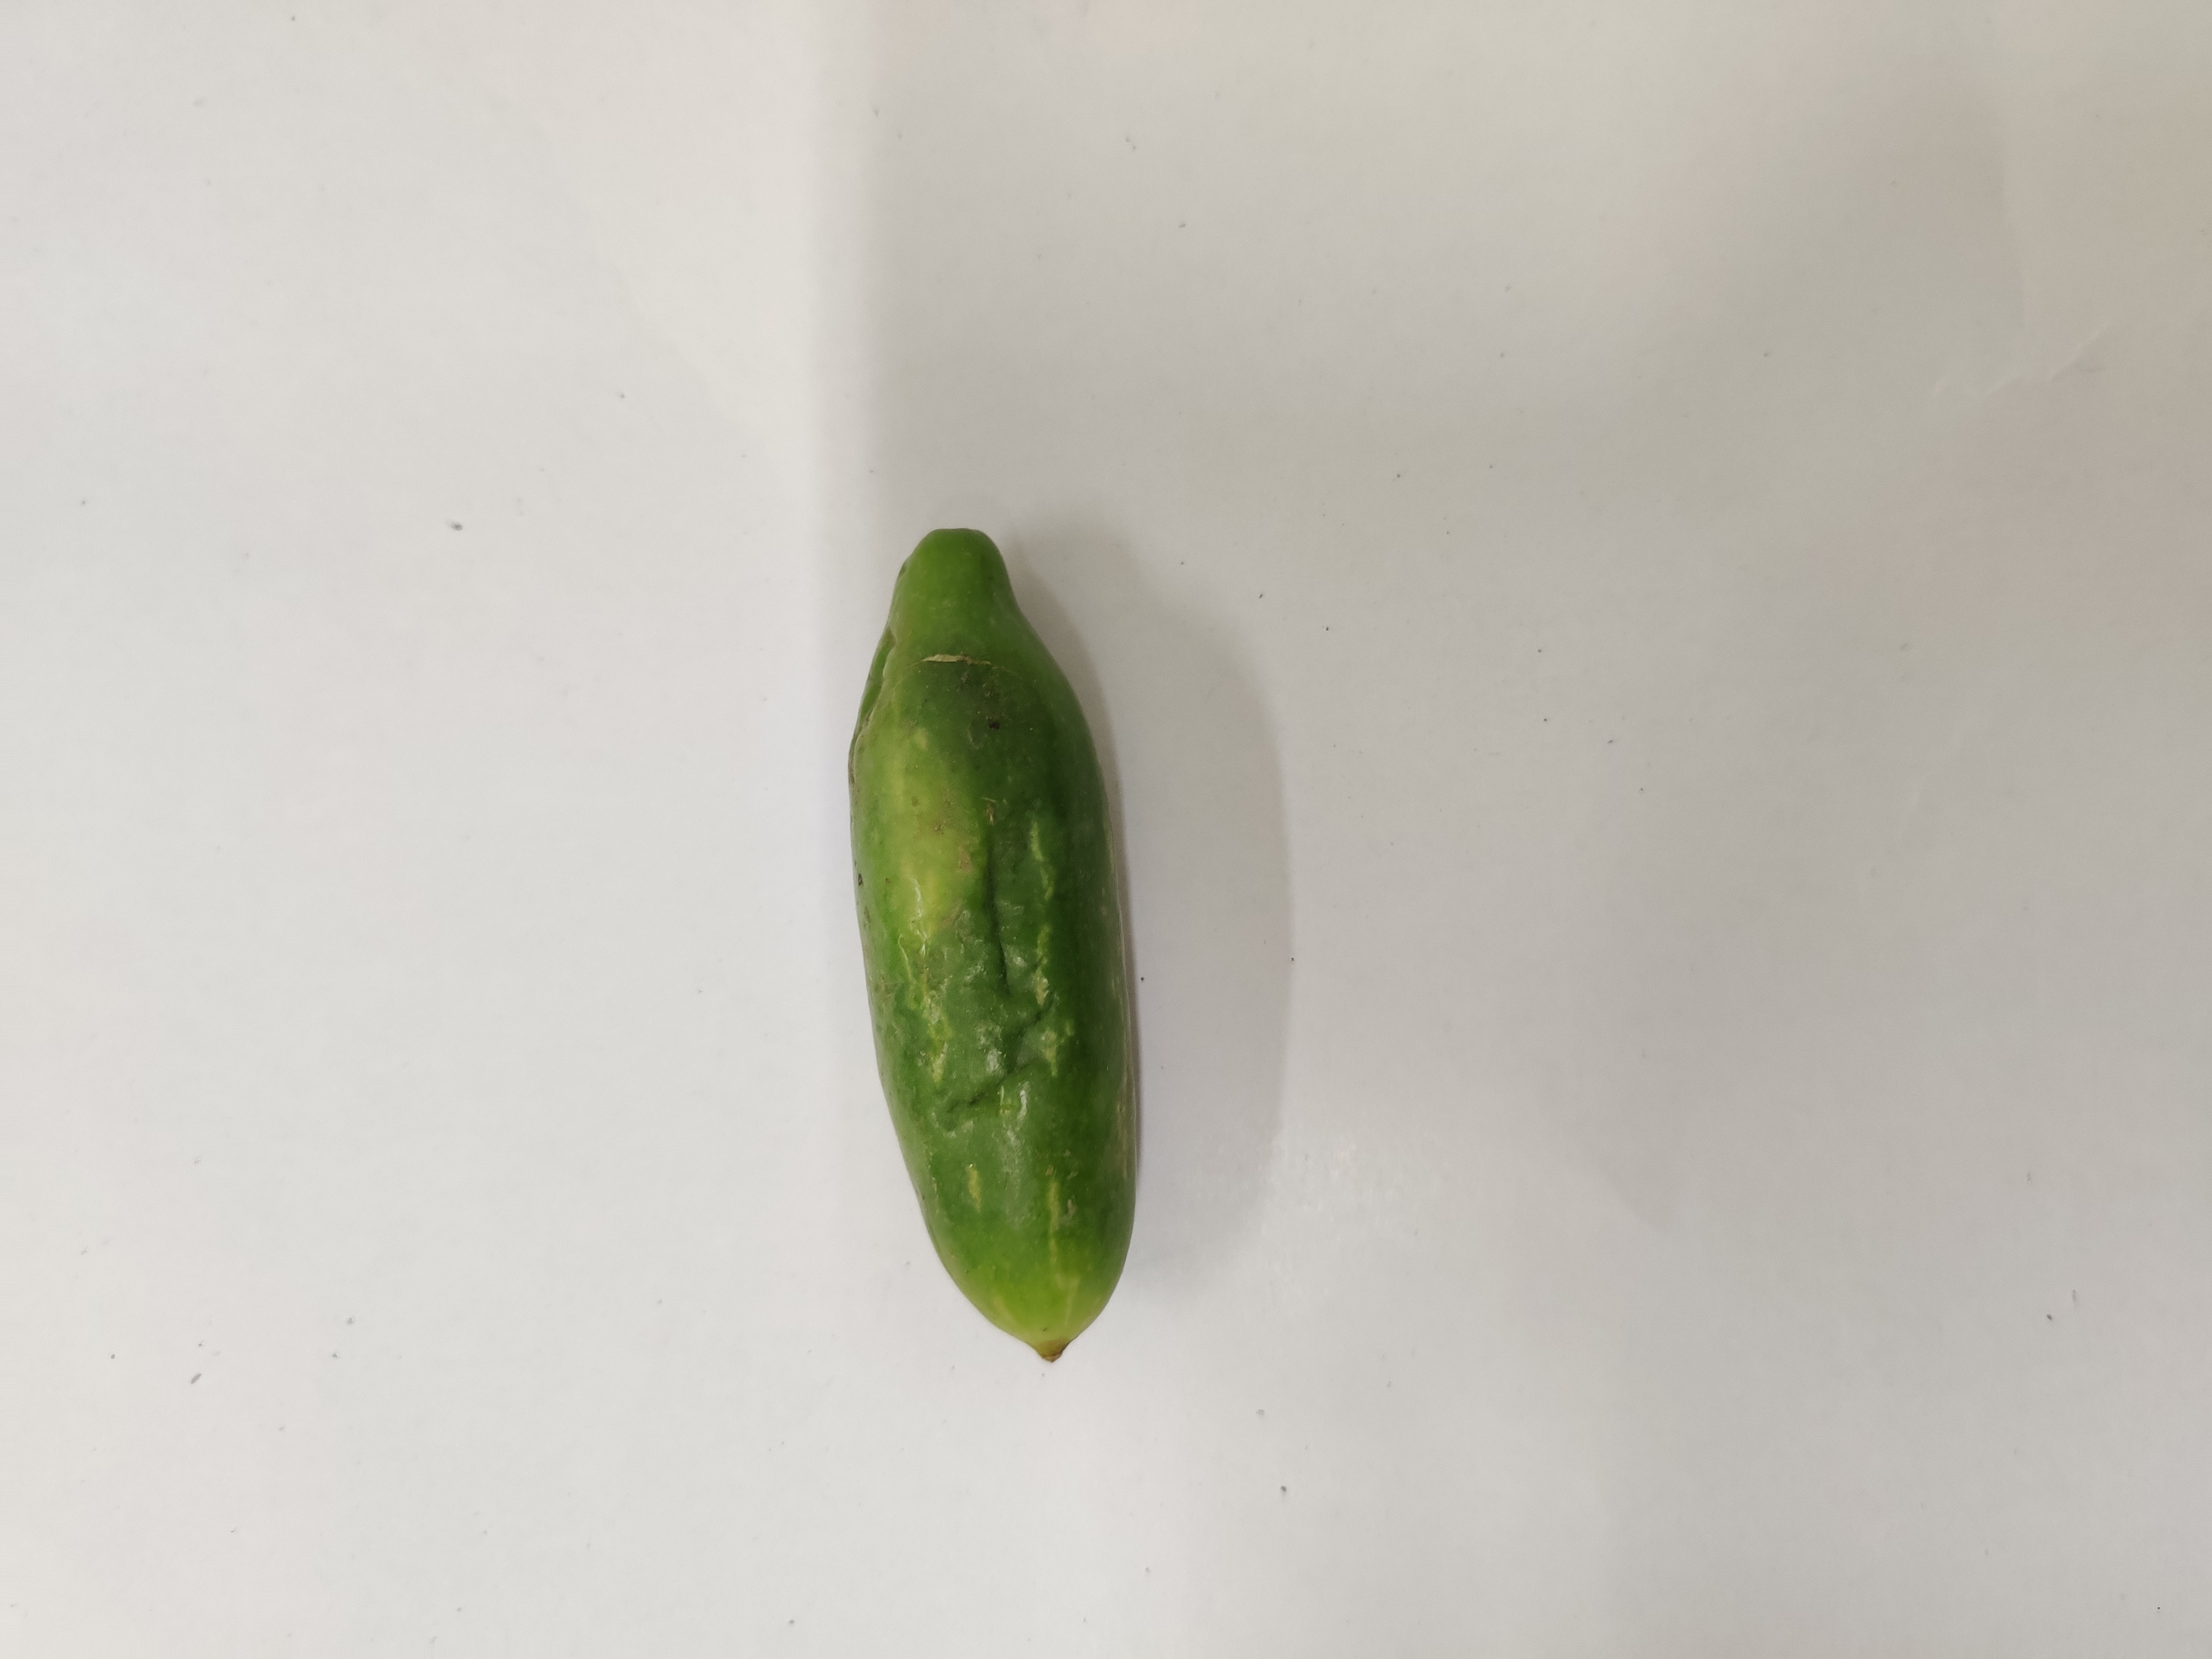
Crop: Ivy Gourd
Condition: Fresh